Already (Jesus Jones album)

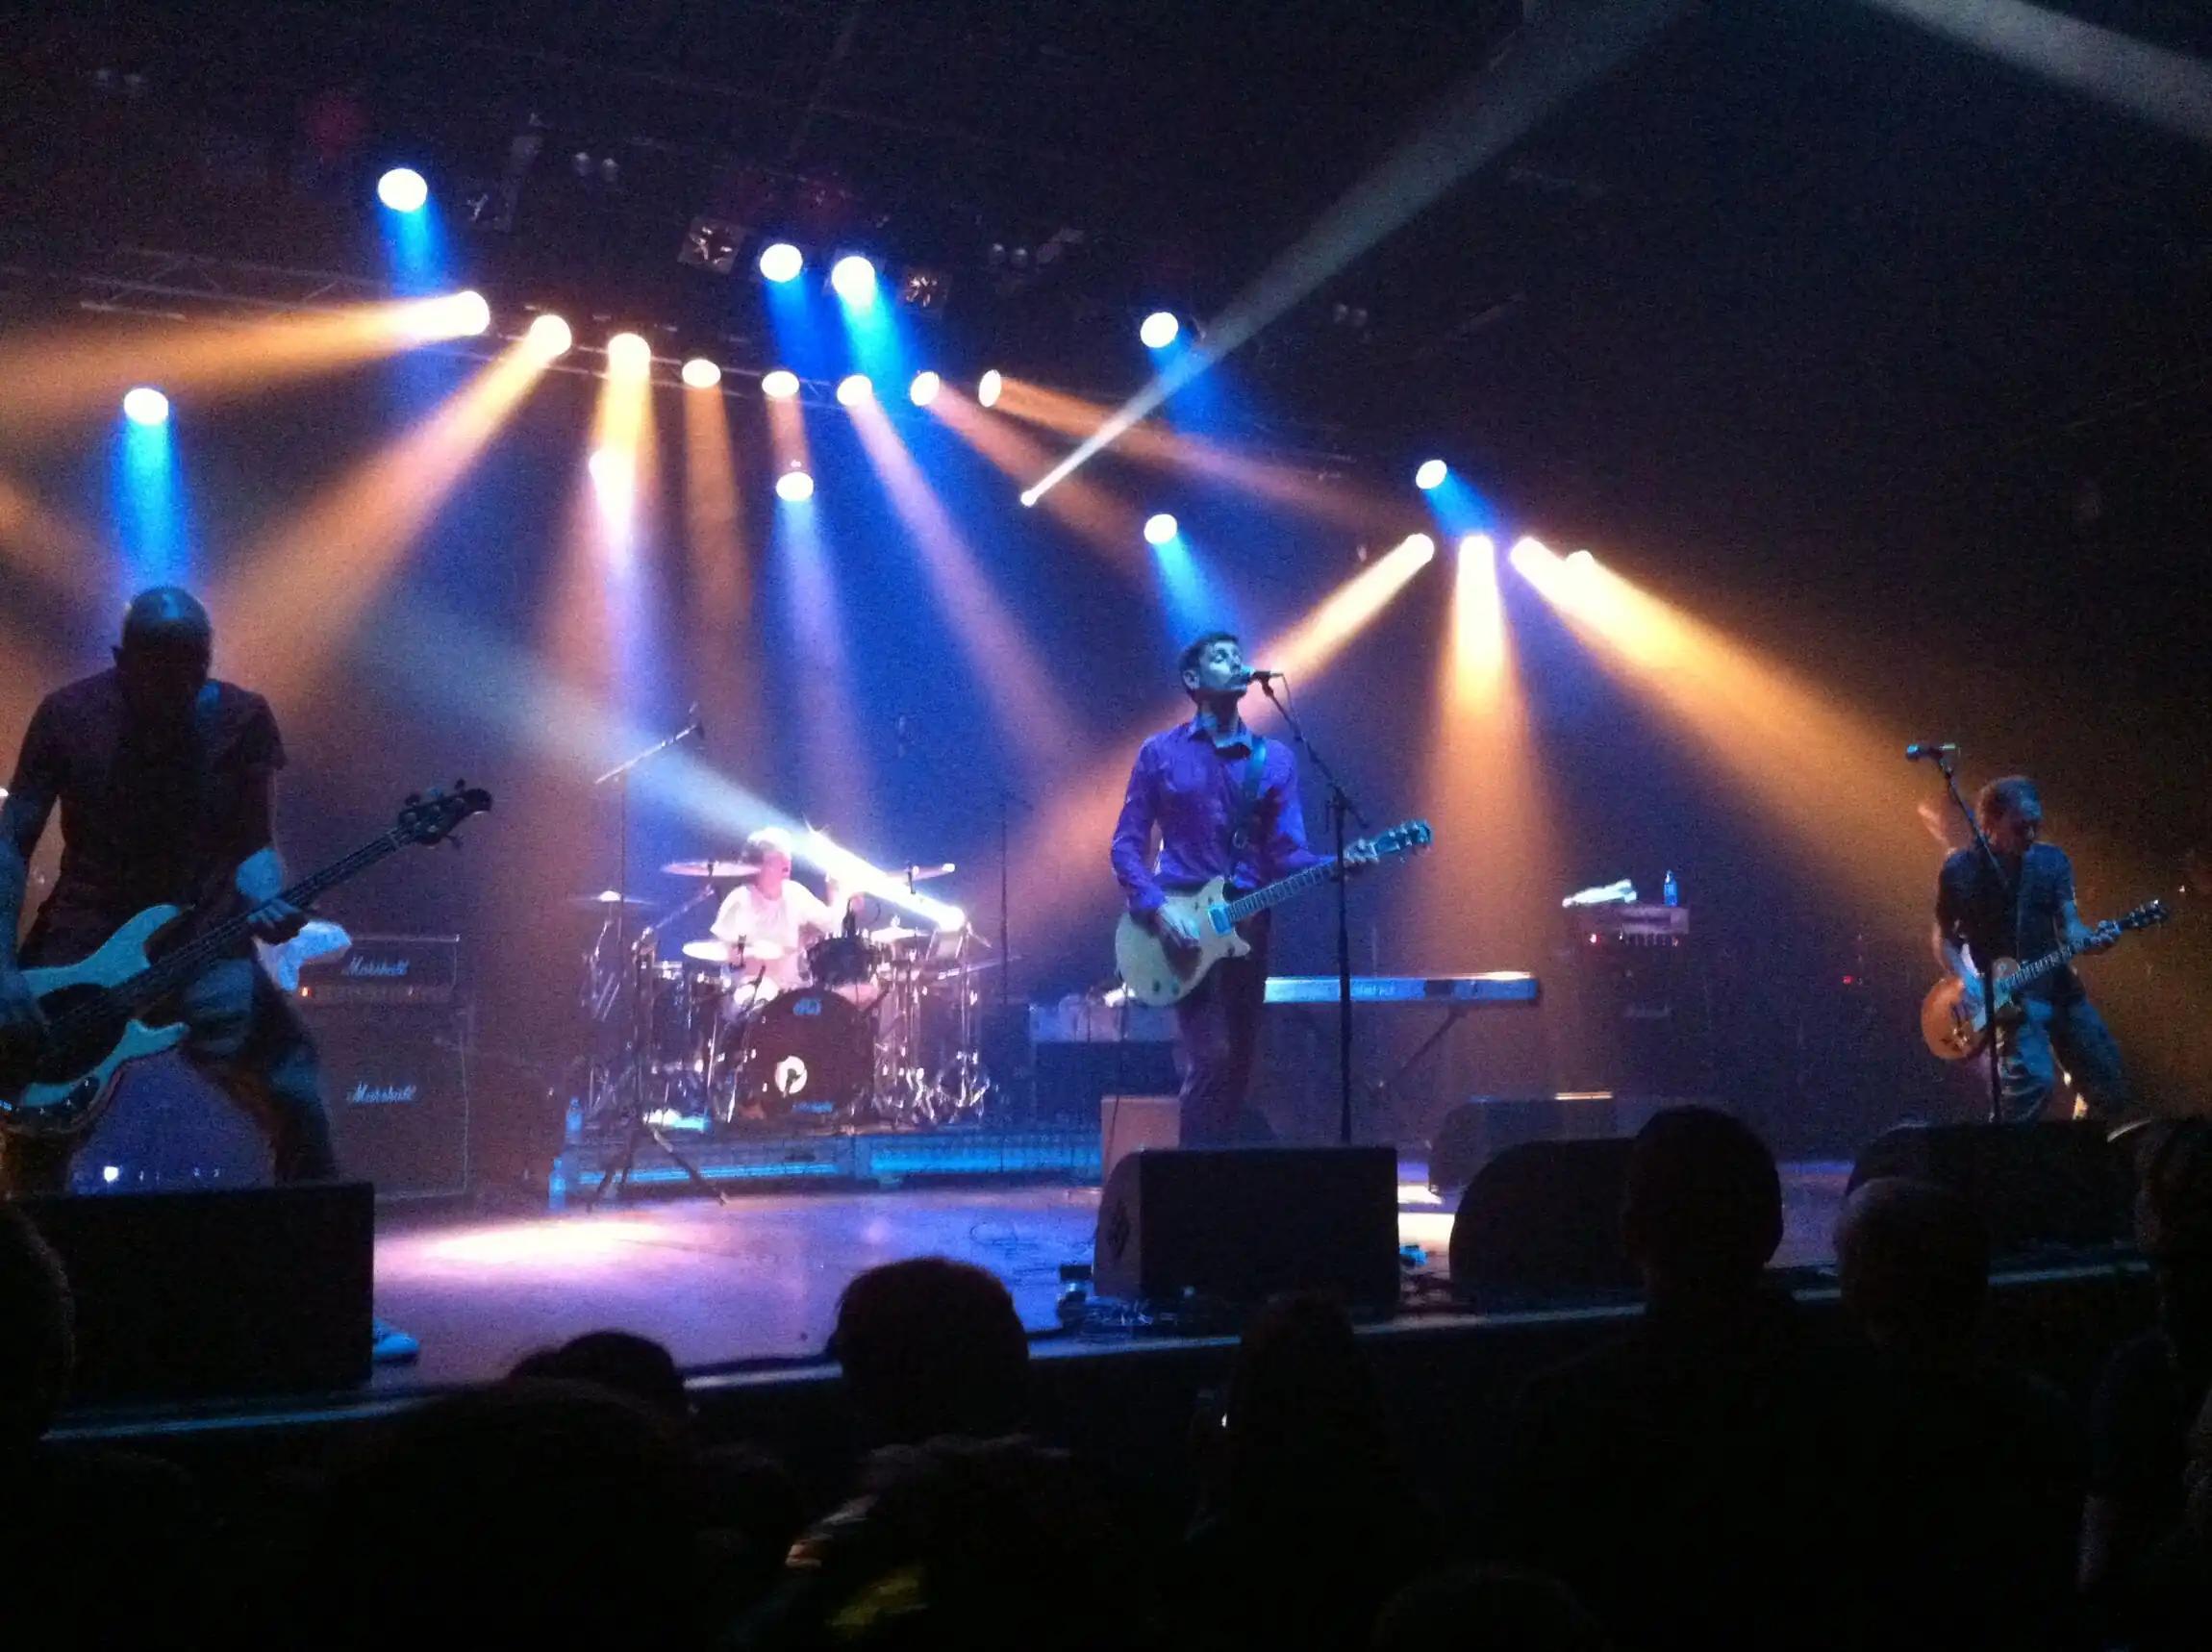
Jesus Jones ("pictured in 2011") submitted several albums to EMI before they selected "Already".

As the success of "Perverse" was below that of expected, lead singer Mike Edwards decided that their next album, to be released in 1994, would be "whatever he wanted to write" without as much pressure from Food Records, and would be more techno in nature. The label turned this album down, saying there wasn't enough single material on the album. Edwards wrote 16 more songs but the label again rejected the band's work. Alan Doughty later recalled that Edwards became disillusioned, but the band then gathered the best tracks from the two previous drafts of "Already" and reworked them. Very pleased with their results, Food Records finally accepted "Already".